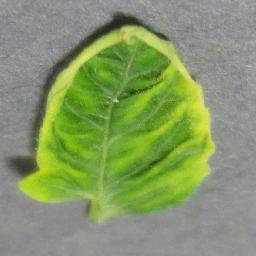
Label: Tomato___Tomato_Yellow_Leaf_Curl_Virus